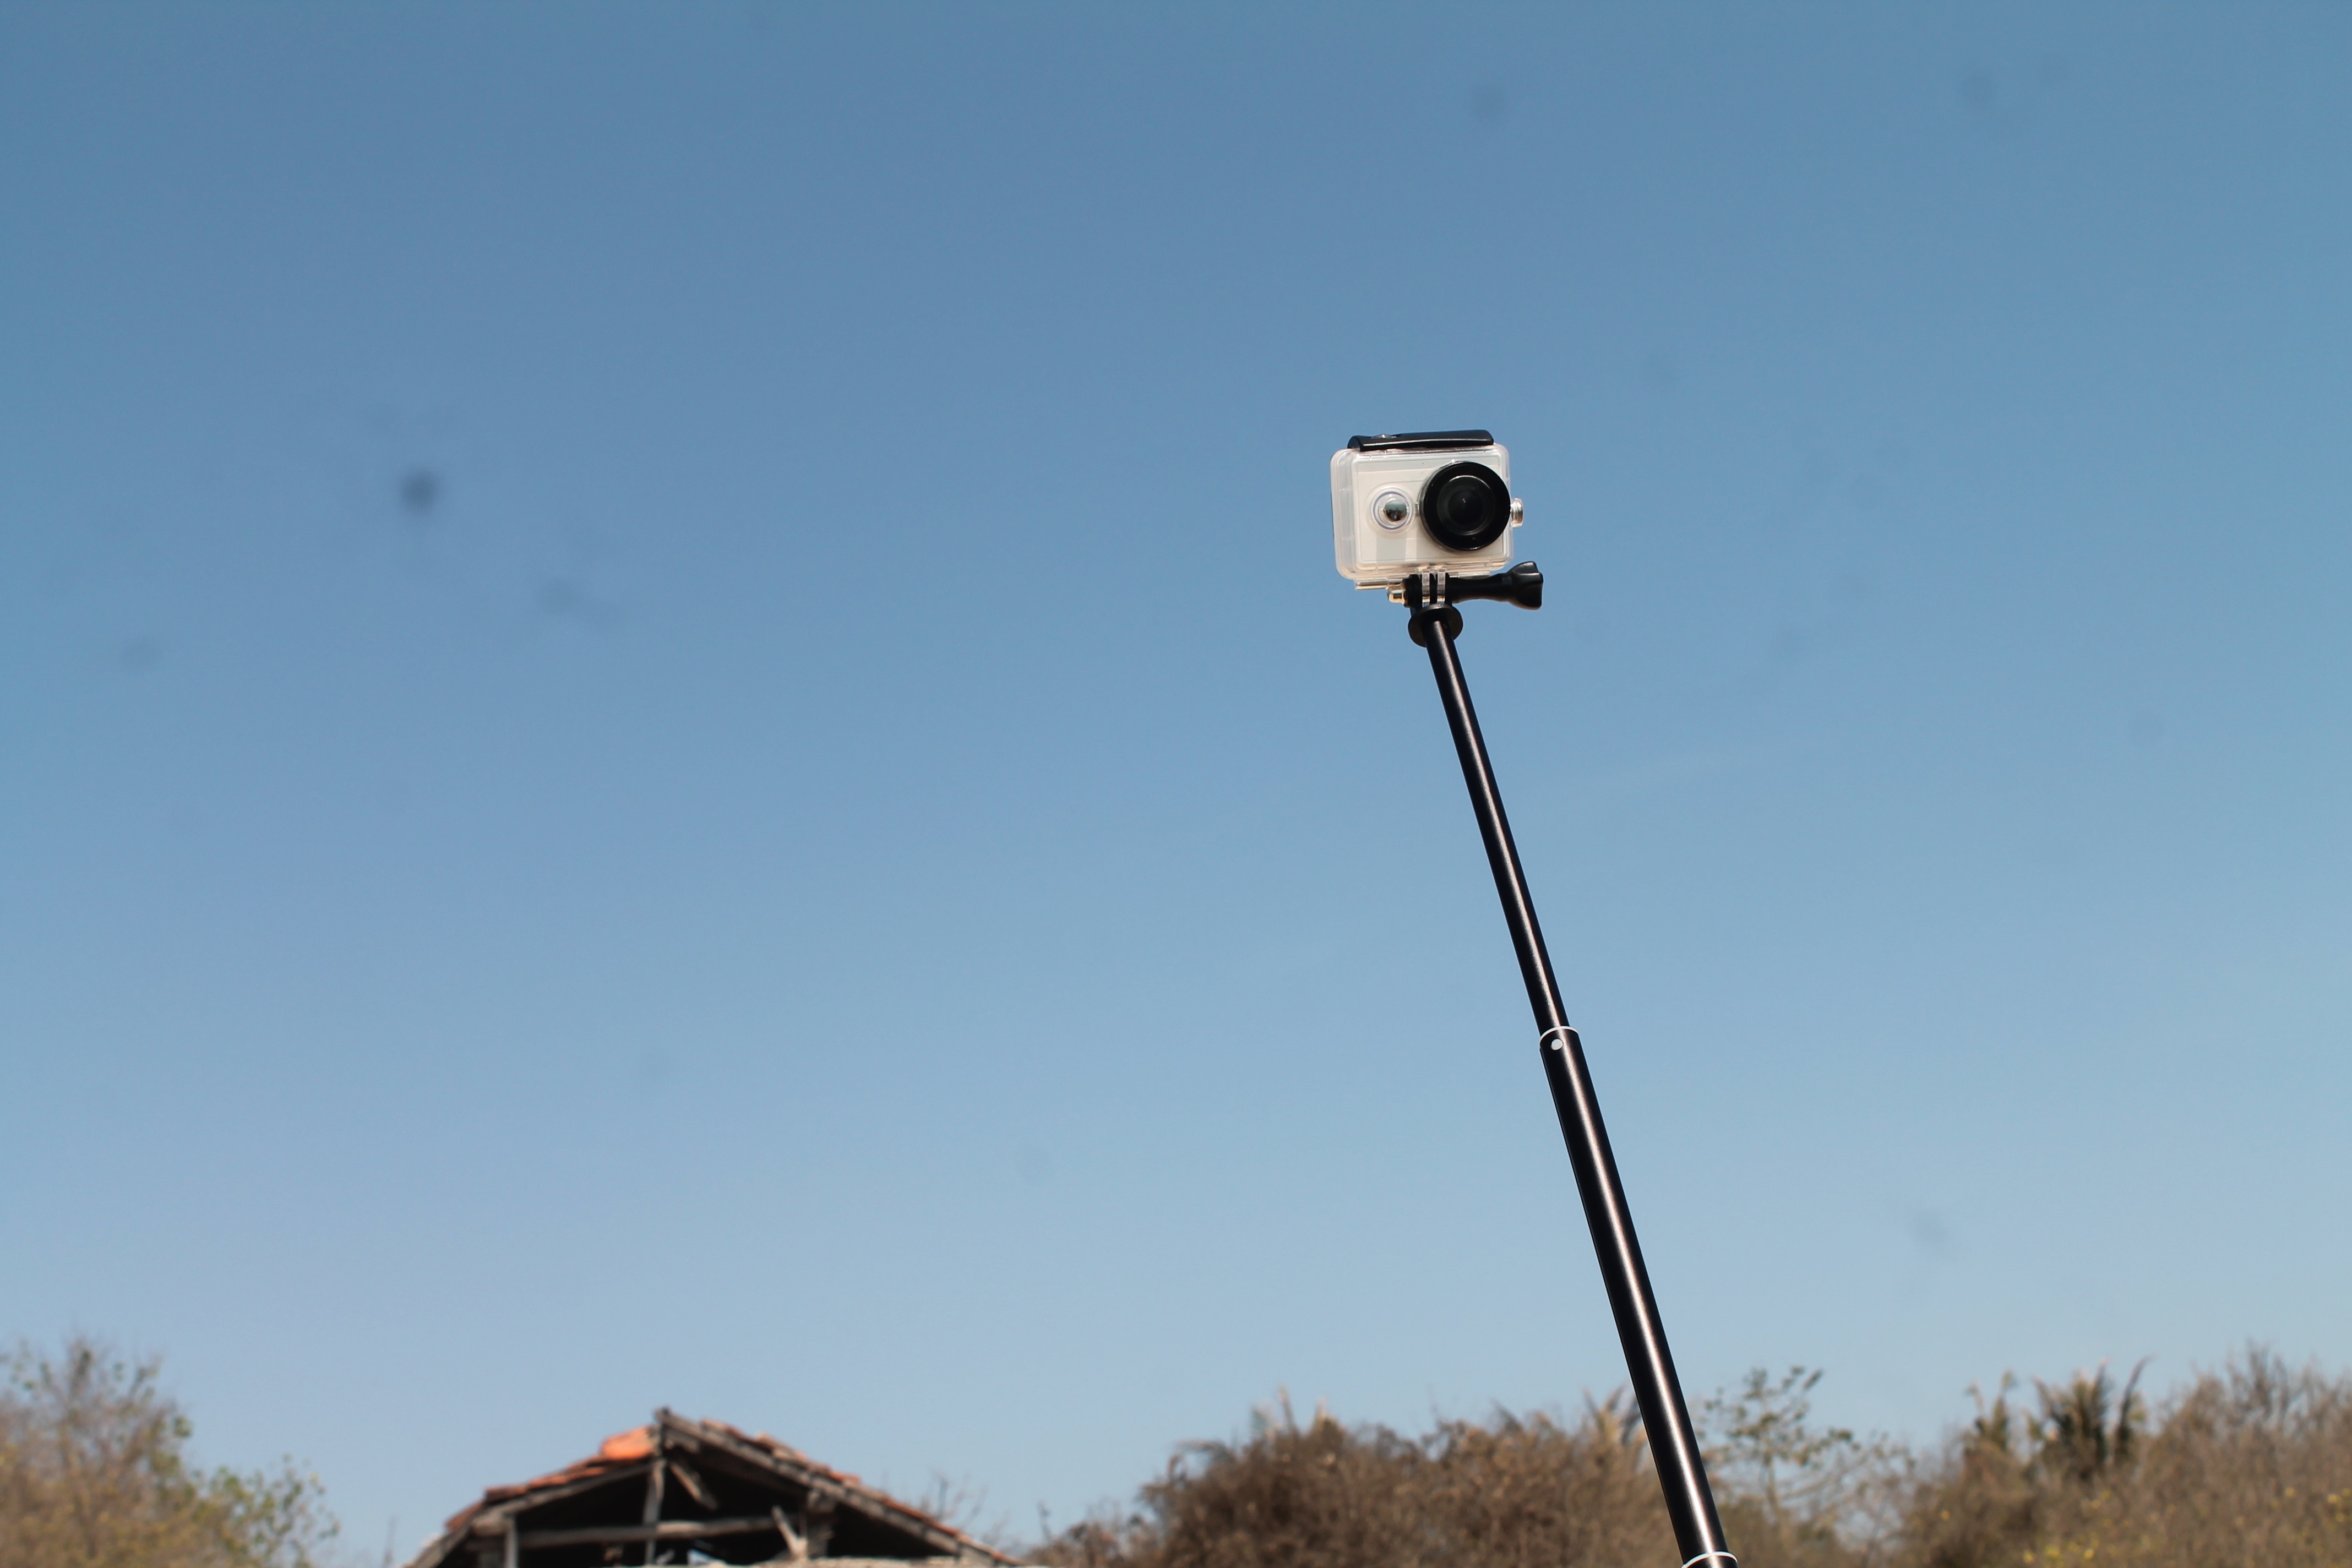
wind, mast, street light, lighting, traffic light, light fixture, signaling device